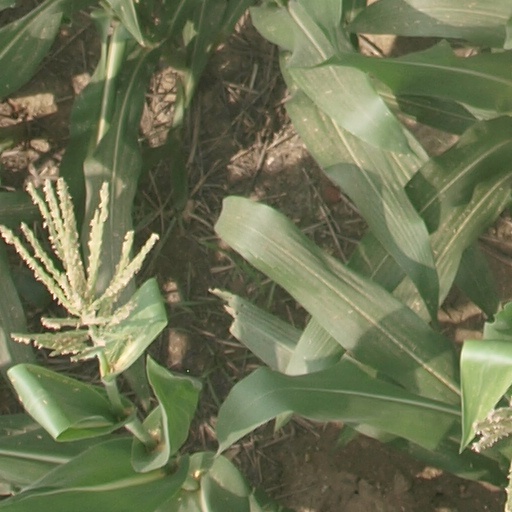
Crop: maize; corn